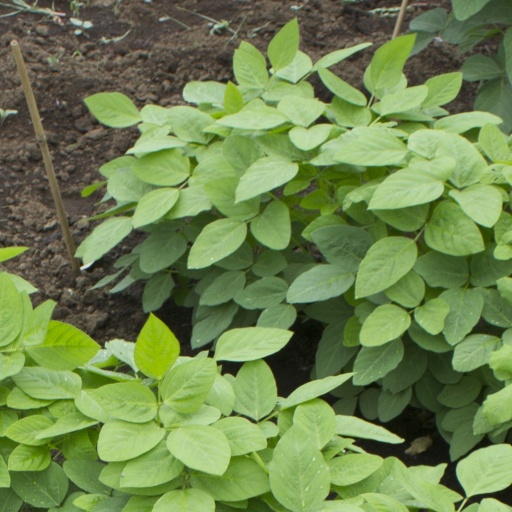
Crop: soybean